Gaspee affair

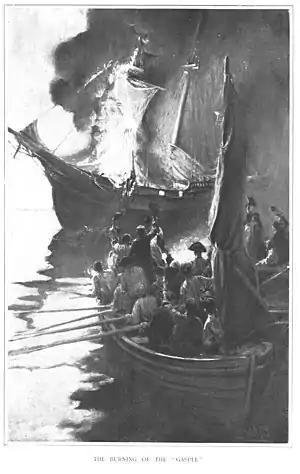
An August 1883 "Harper's Magazine" illustration of the burning of HMS "Gaspee"

On June 9, "Gaspee" gave chase to the packet ship "Hannah" but ran aground in shallow water on the northwestern side of the bay on what is now Gaspee Point. The crew were unable to free the ship, and Duddingston decided to wait for high tide to set the vessel afloat. Before that could happen, however, a band of Providence men led by John Brown I decided to act on the "opportunity offered of putting an end to the trouble and vexation she daily caused." They rowed out to the ship and boarded it at the break of dawn on June 10. The crew put up a feeble resistance in which they were attacked with handspikes, and Lieutenant Duddingston was shot and wounded in the groin. The boarding party casually read through the ship's papers before forcing the crew off the ship and setting it aflame.